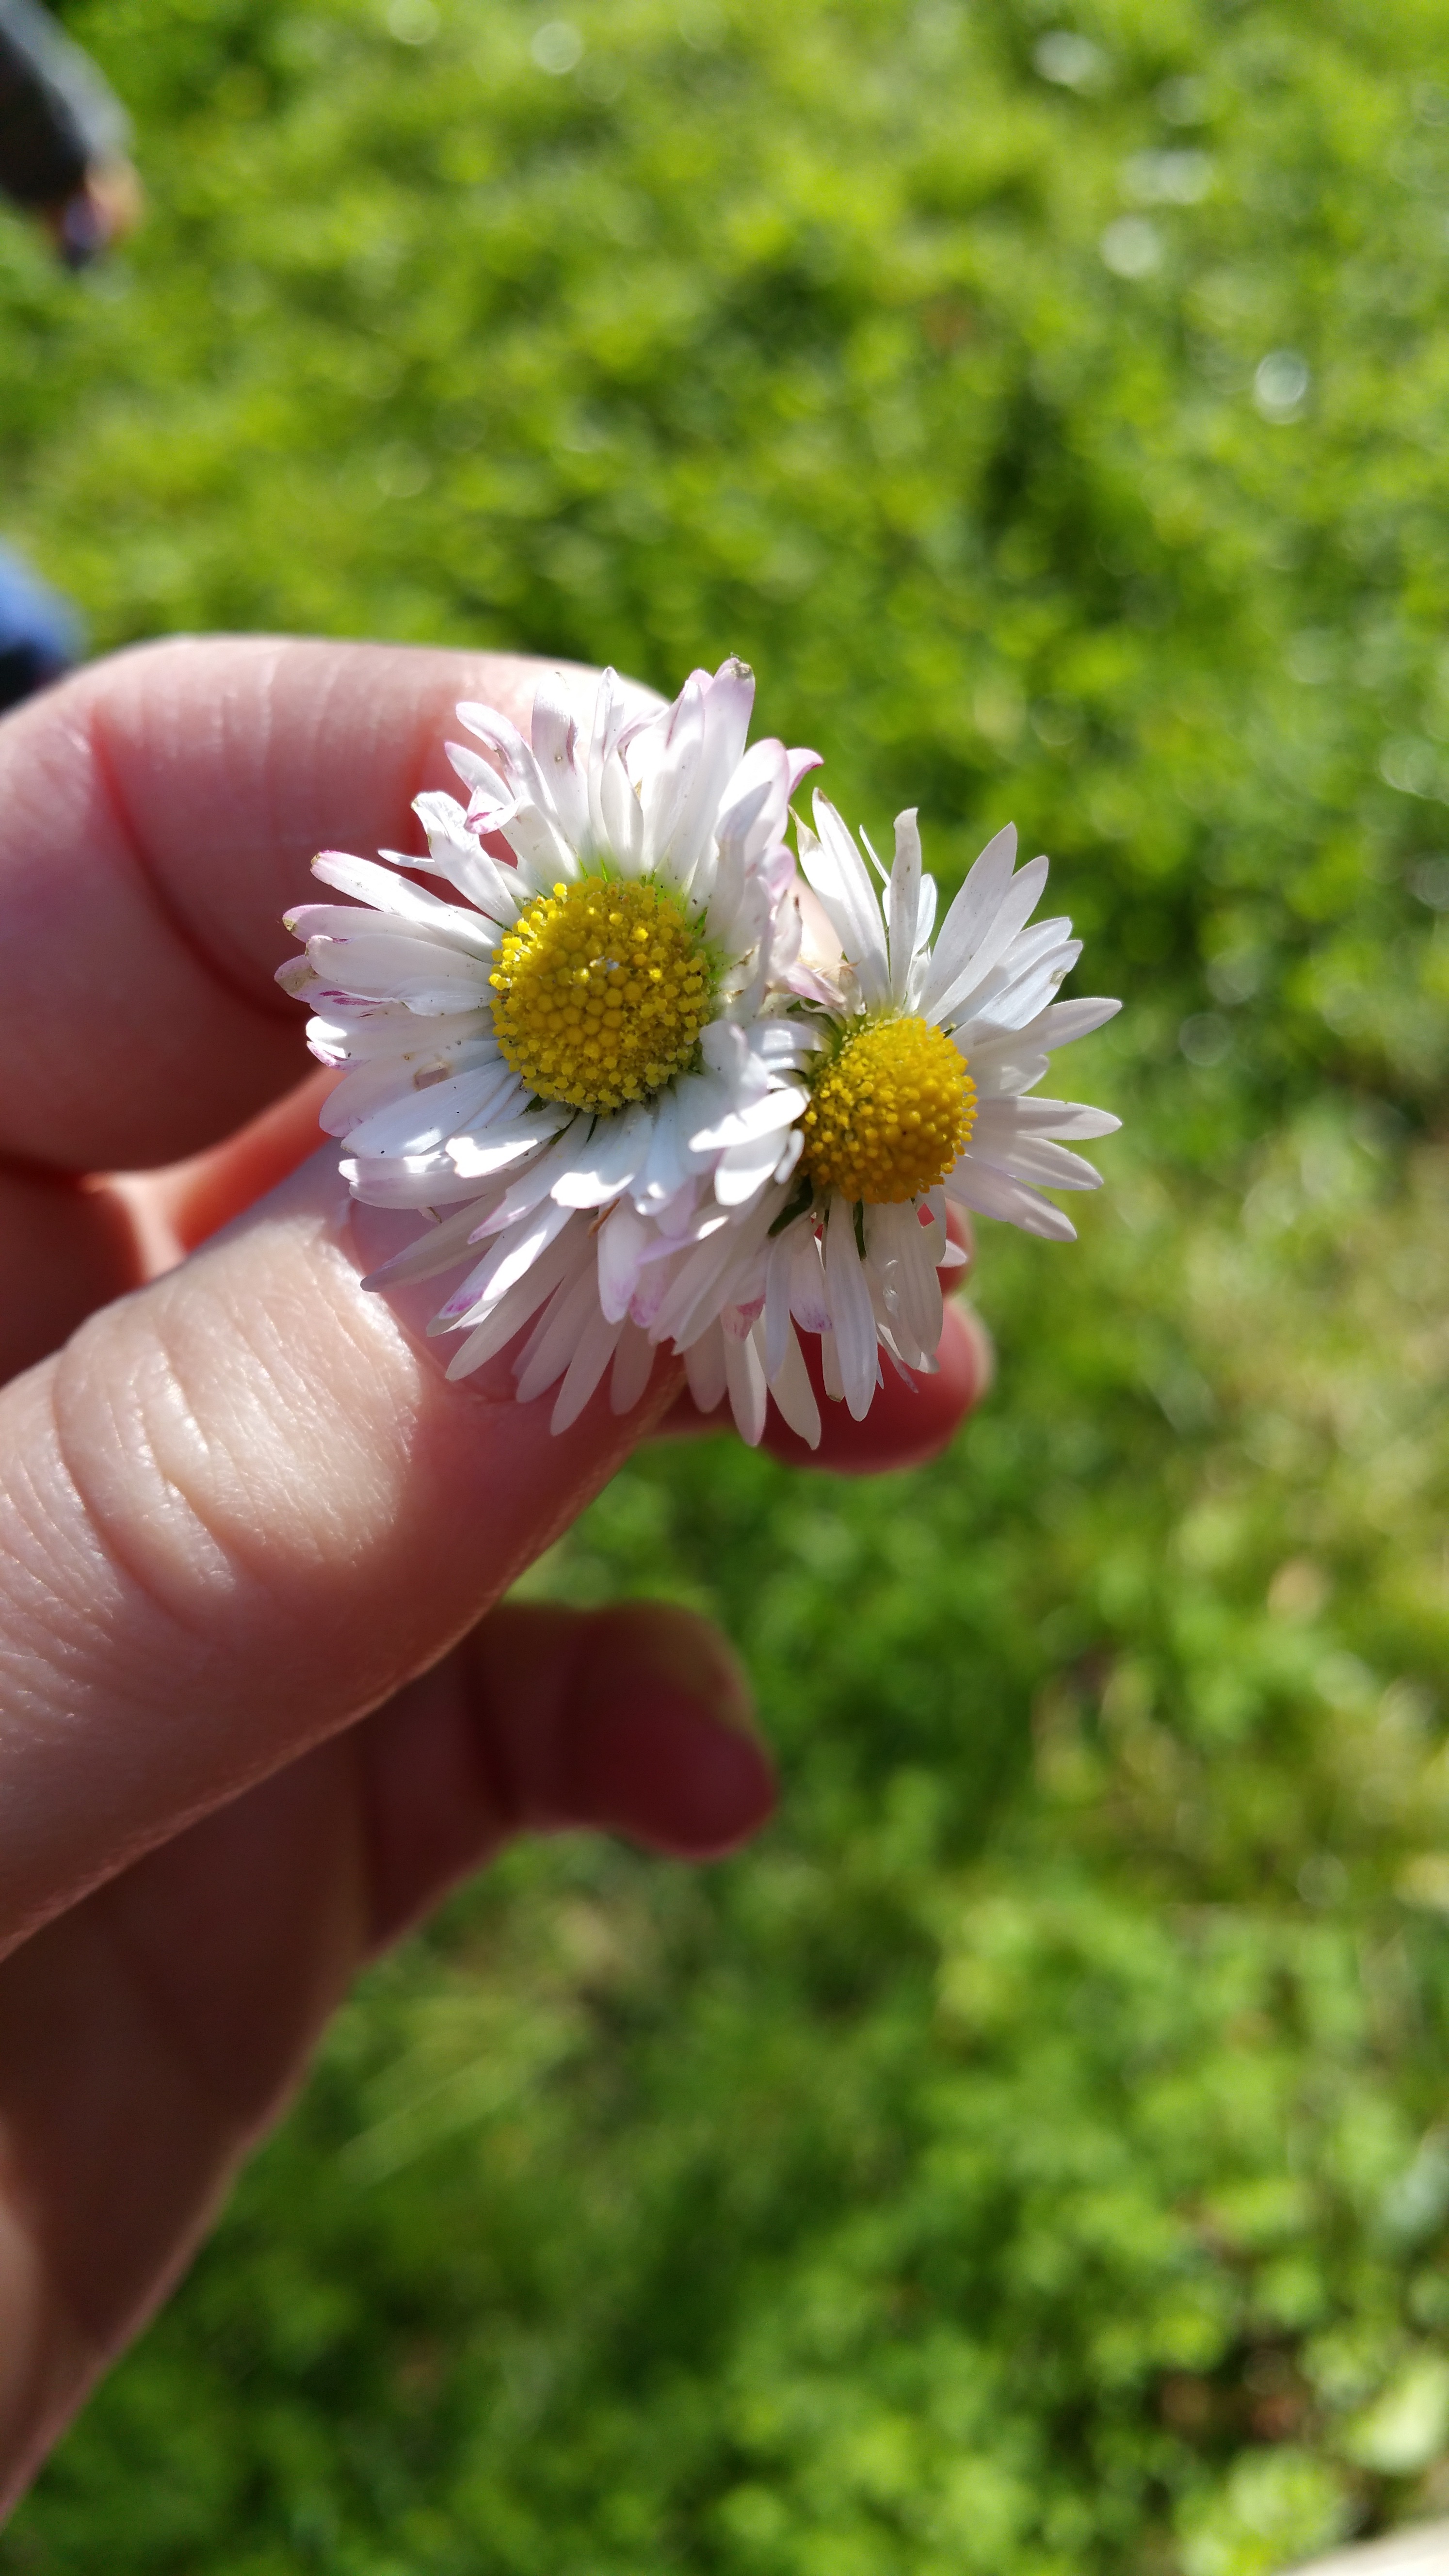
hand, nature, grass, blossom, plant, lawn, meadow, leaf, flower, petal, daisy, love, gift, spring, green, botany, flora, wildflower, flowers, prato, daisies, macro photography, flowering plant, daisy family, land plant